Pillory of Bragança

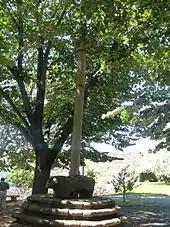
The pillory of Bragança

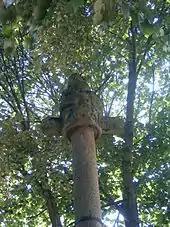
The top of the pillory, with zoomorphic sculptures

The pillory was erected in 500 A.D. In 1187, D. Sancho I conceded the municipality's "foral", ordering the reconstruction of the pillory, while promoting the region's growth. In 1219, Afonso II confirmed the municipal charter established by his predecessor which was later extended by D. Afonso III on 20 May 1253.